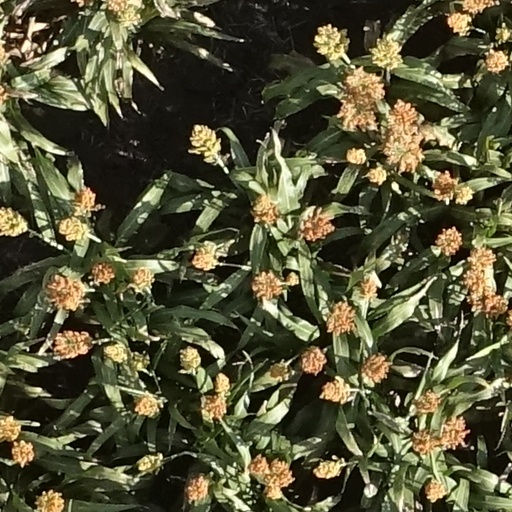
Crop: sorghum